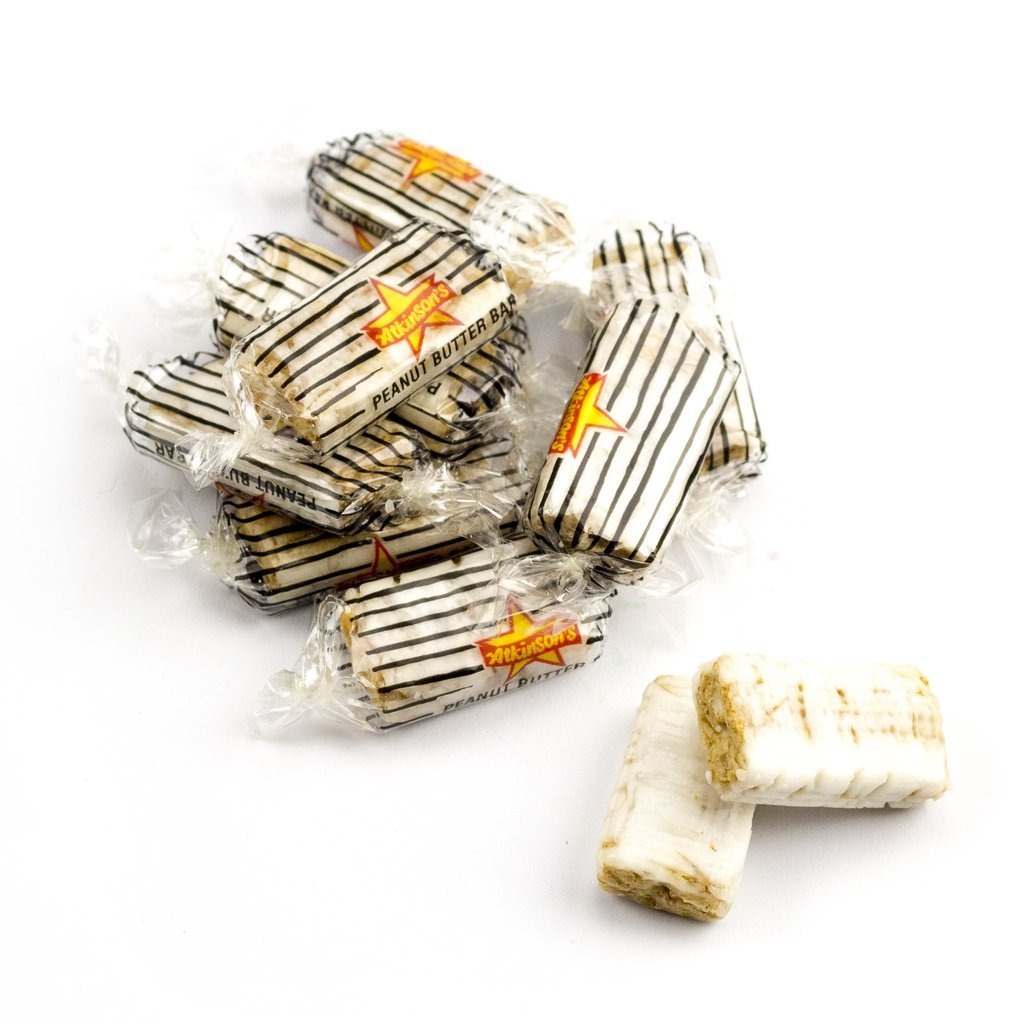
Item Name: Atkinson Peanut Butter Bars 1 Pound ( 16 OZ )
Bullet Point 1: Crispy, crunchy and completely peanut buttery!
Bullet Point 2: Peanut Butter Bars are packed with our famous peanut butter and handmade with simple ingredients.
Bullet Point 3: Kosher Certified, Gluten Free, Vegan Friendly
Product Description: Atkinson Peanut Butter Bars 1 Pound ( 16 OZ )
Value: 1.0
Unit: Count

Price: 8.9